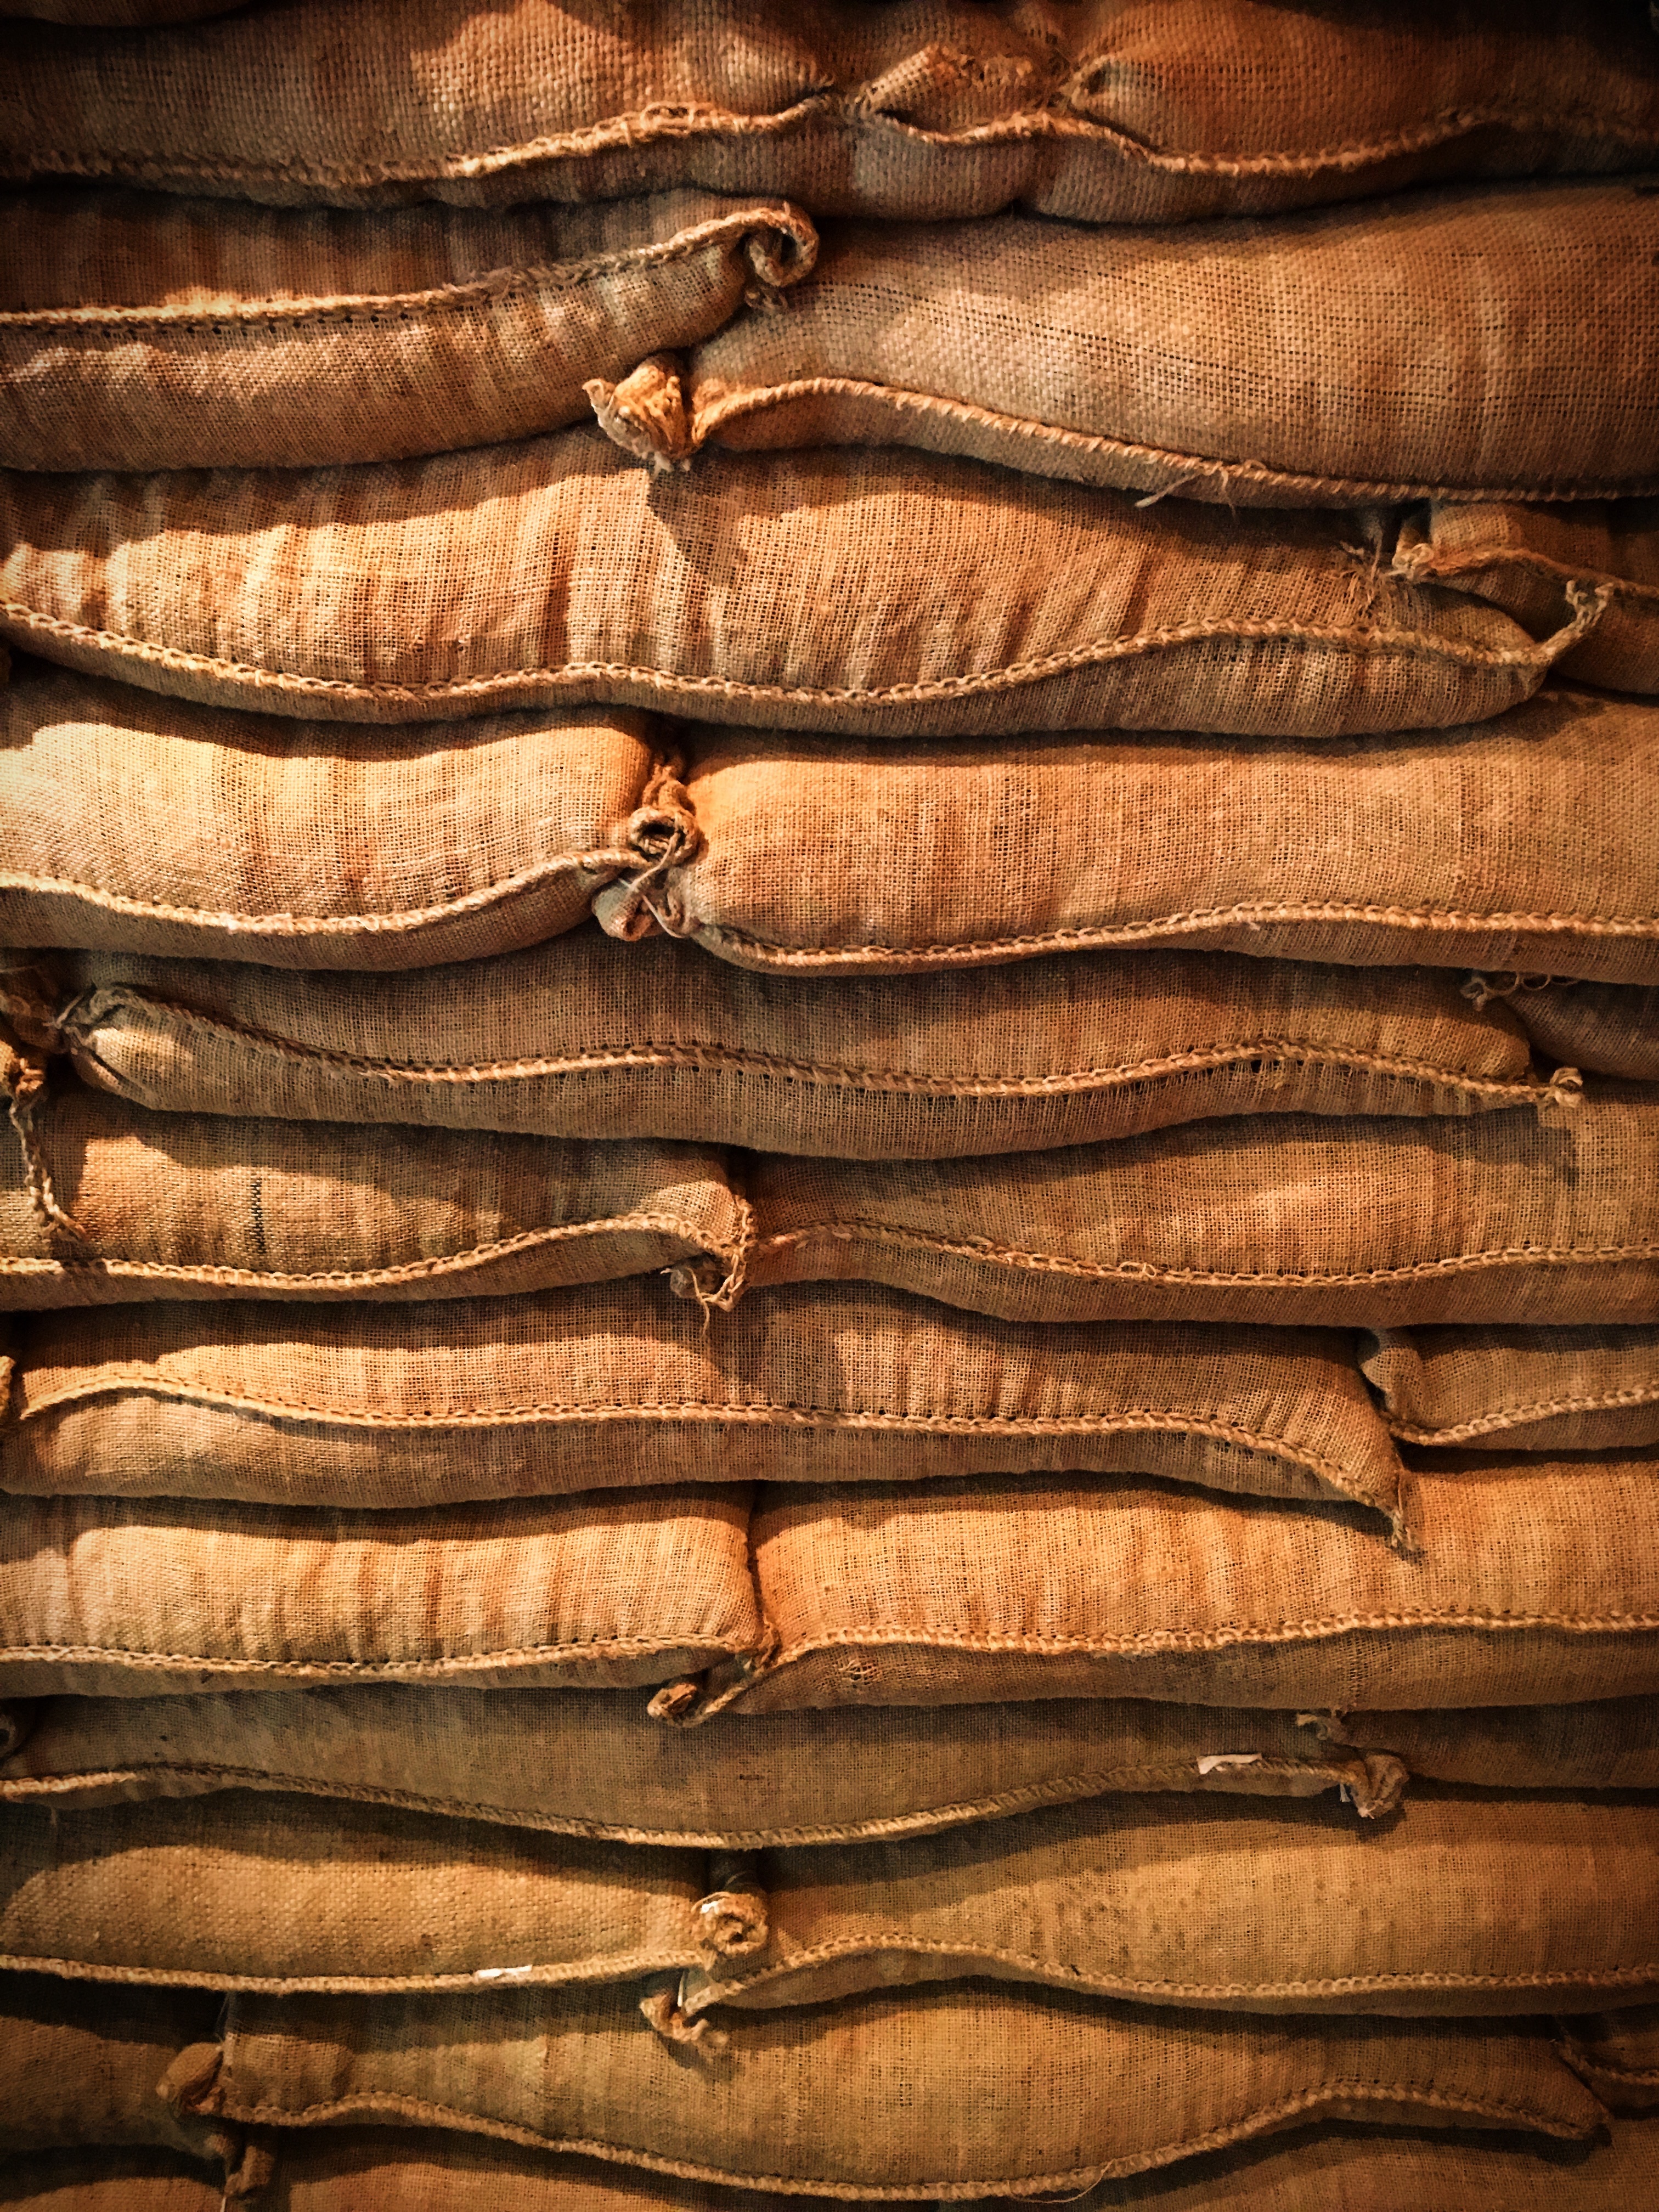
tree, branch, wood, texture, leaf, trunk, formation, pile, bag, stack, sack, burlap, close up, carving